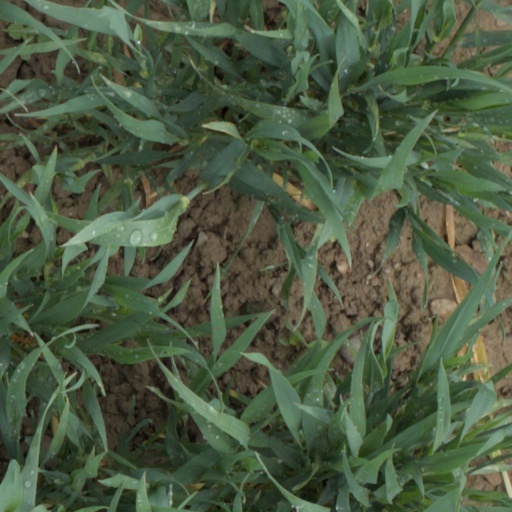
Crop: wheat